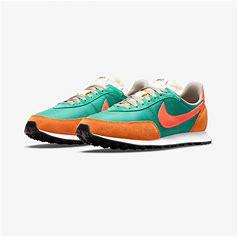
Brand: Nike
Model: Waffle 2